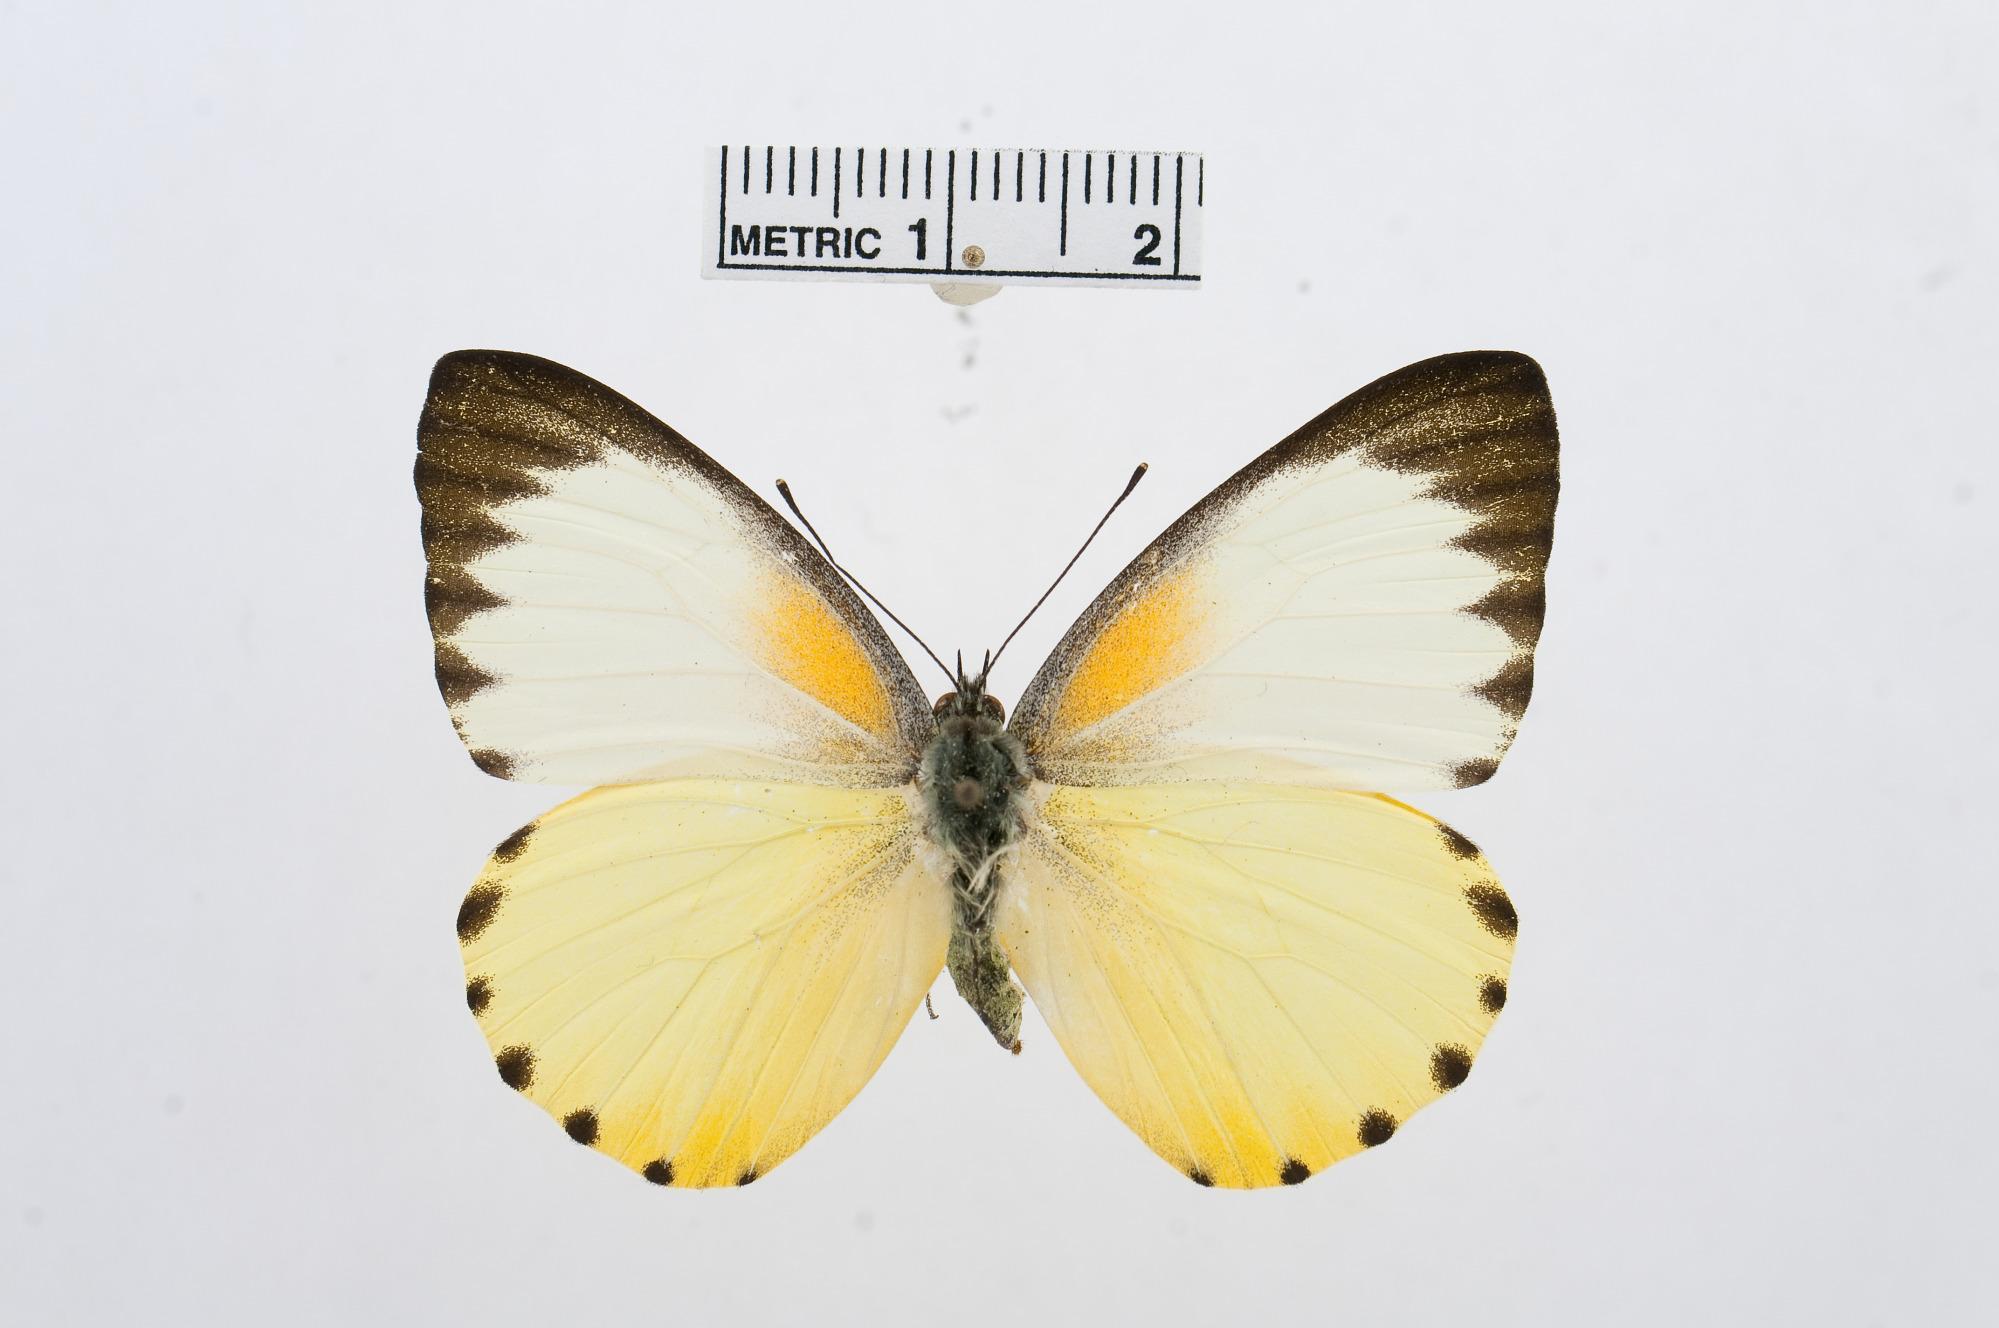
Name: Appias sabina
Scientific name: Appias sabina
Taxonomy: Animalia, Arthropoda, Hexapoda, Insecta, Lepidoptera, Pieridae, Pierinae